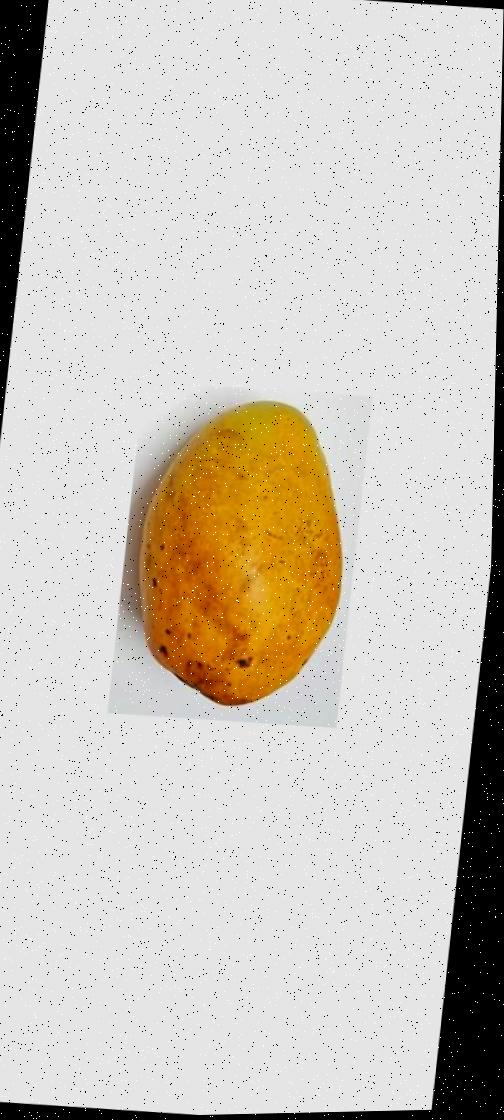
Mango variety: Bari-11